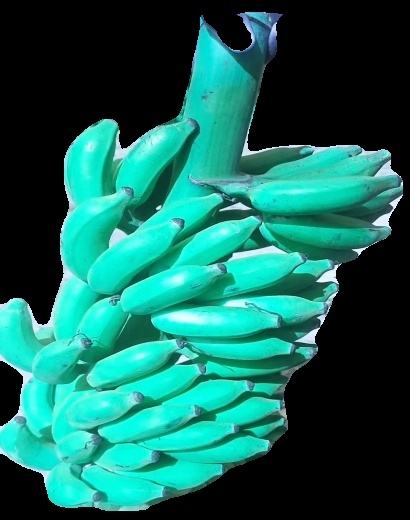
Variety: elakki-bale
Grade: grade3